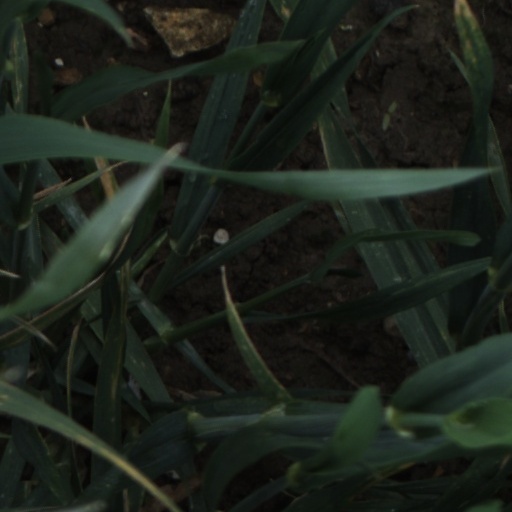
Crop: wheat